Brian Flynn (ice hockey)

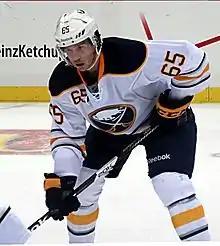
Flynn in October 2013.

As a youth, Flynn played in the 2002 Quebec International Pee-Wee Hockey Tournament with the Middlesex Islanders minor ice hockey team.